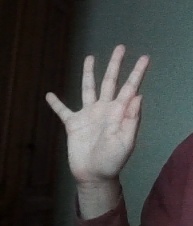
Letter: sheen